NBC Radio Network

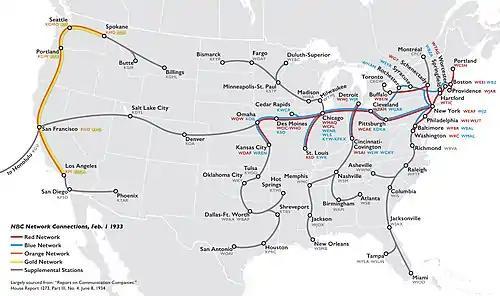

Following NBC's formation, RCA inaugurated a second network on January 1, 1927; called "the 'blue' network", it was led by WJZ along with Westinghouse's WBZ, KDKA and KYW; with the WEAF-led chain concurrently named "the 'red' network". The debut program, sponsored by the Victor Talking Machine Company, was carried on both chains and subsequently alternated between "red" and "blue" on a weekly basis.